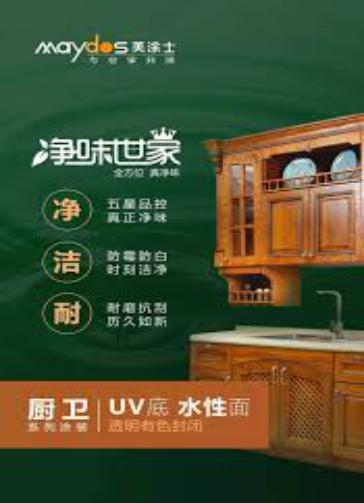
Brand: maydos
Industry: Necessities